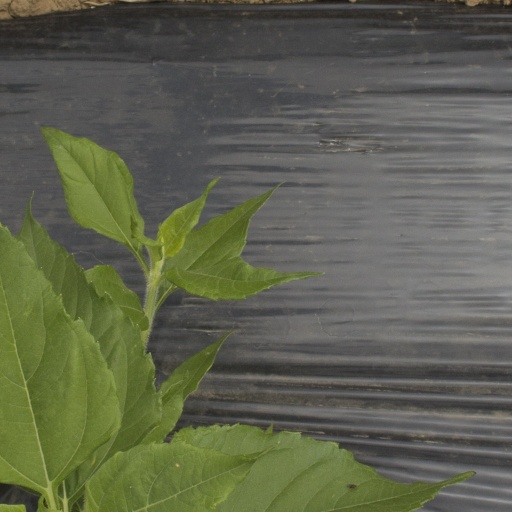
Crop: Jerusalem artichoke